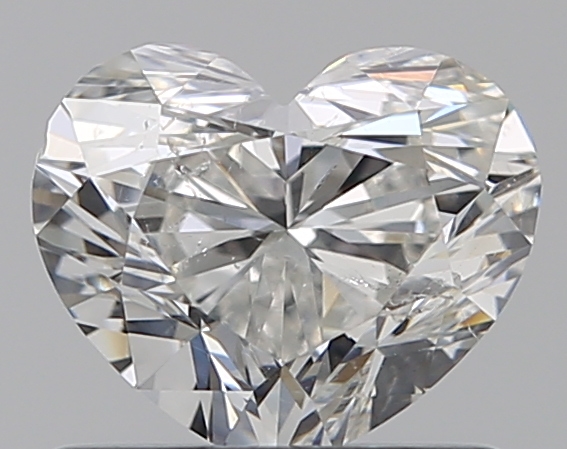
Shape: heart
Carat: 0.8
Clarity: SI2
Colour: G
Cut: VG
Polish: EX
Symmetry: VG
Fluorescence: N
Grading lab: GIA
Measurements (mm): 5.28 x 6.3 x 3.76